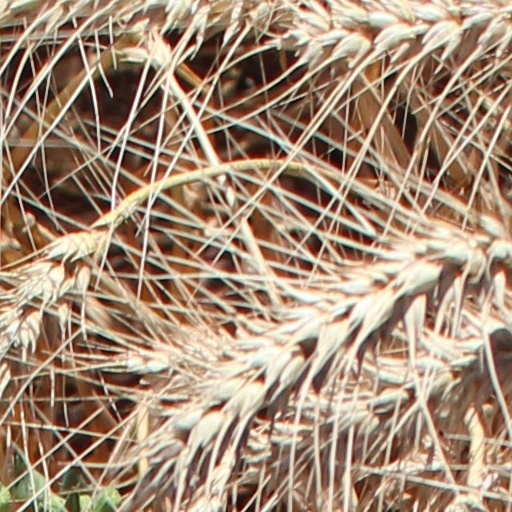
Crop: wheat